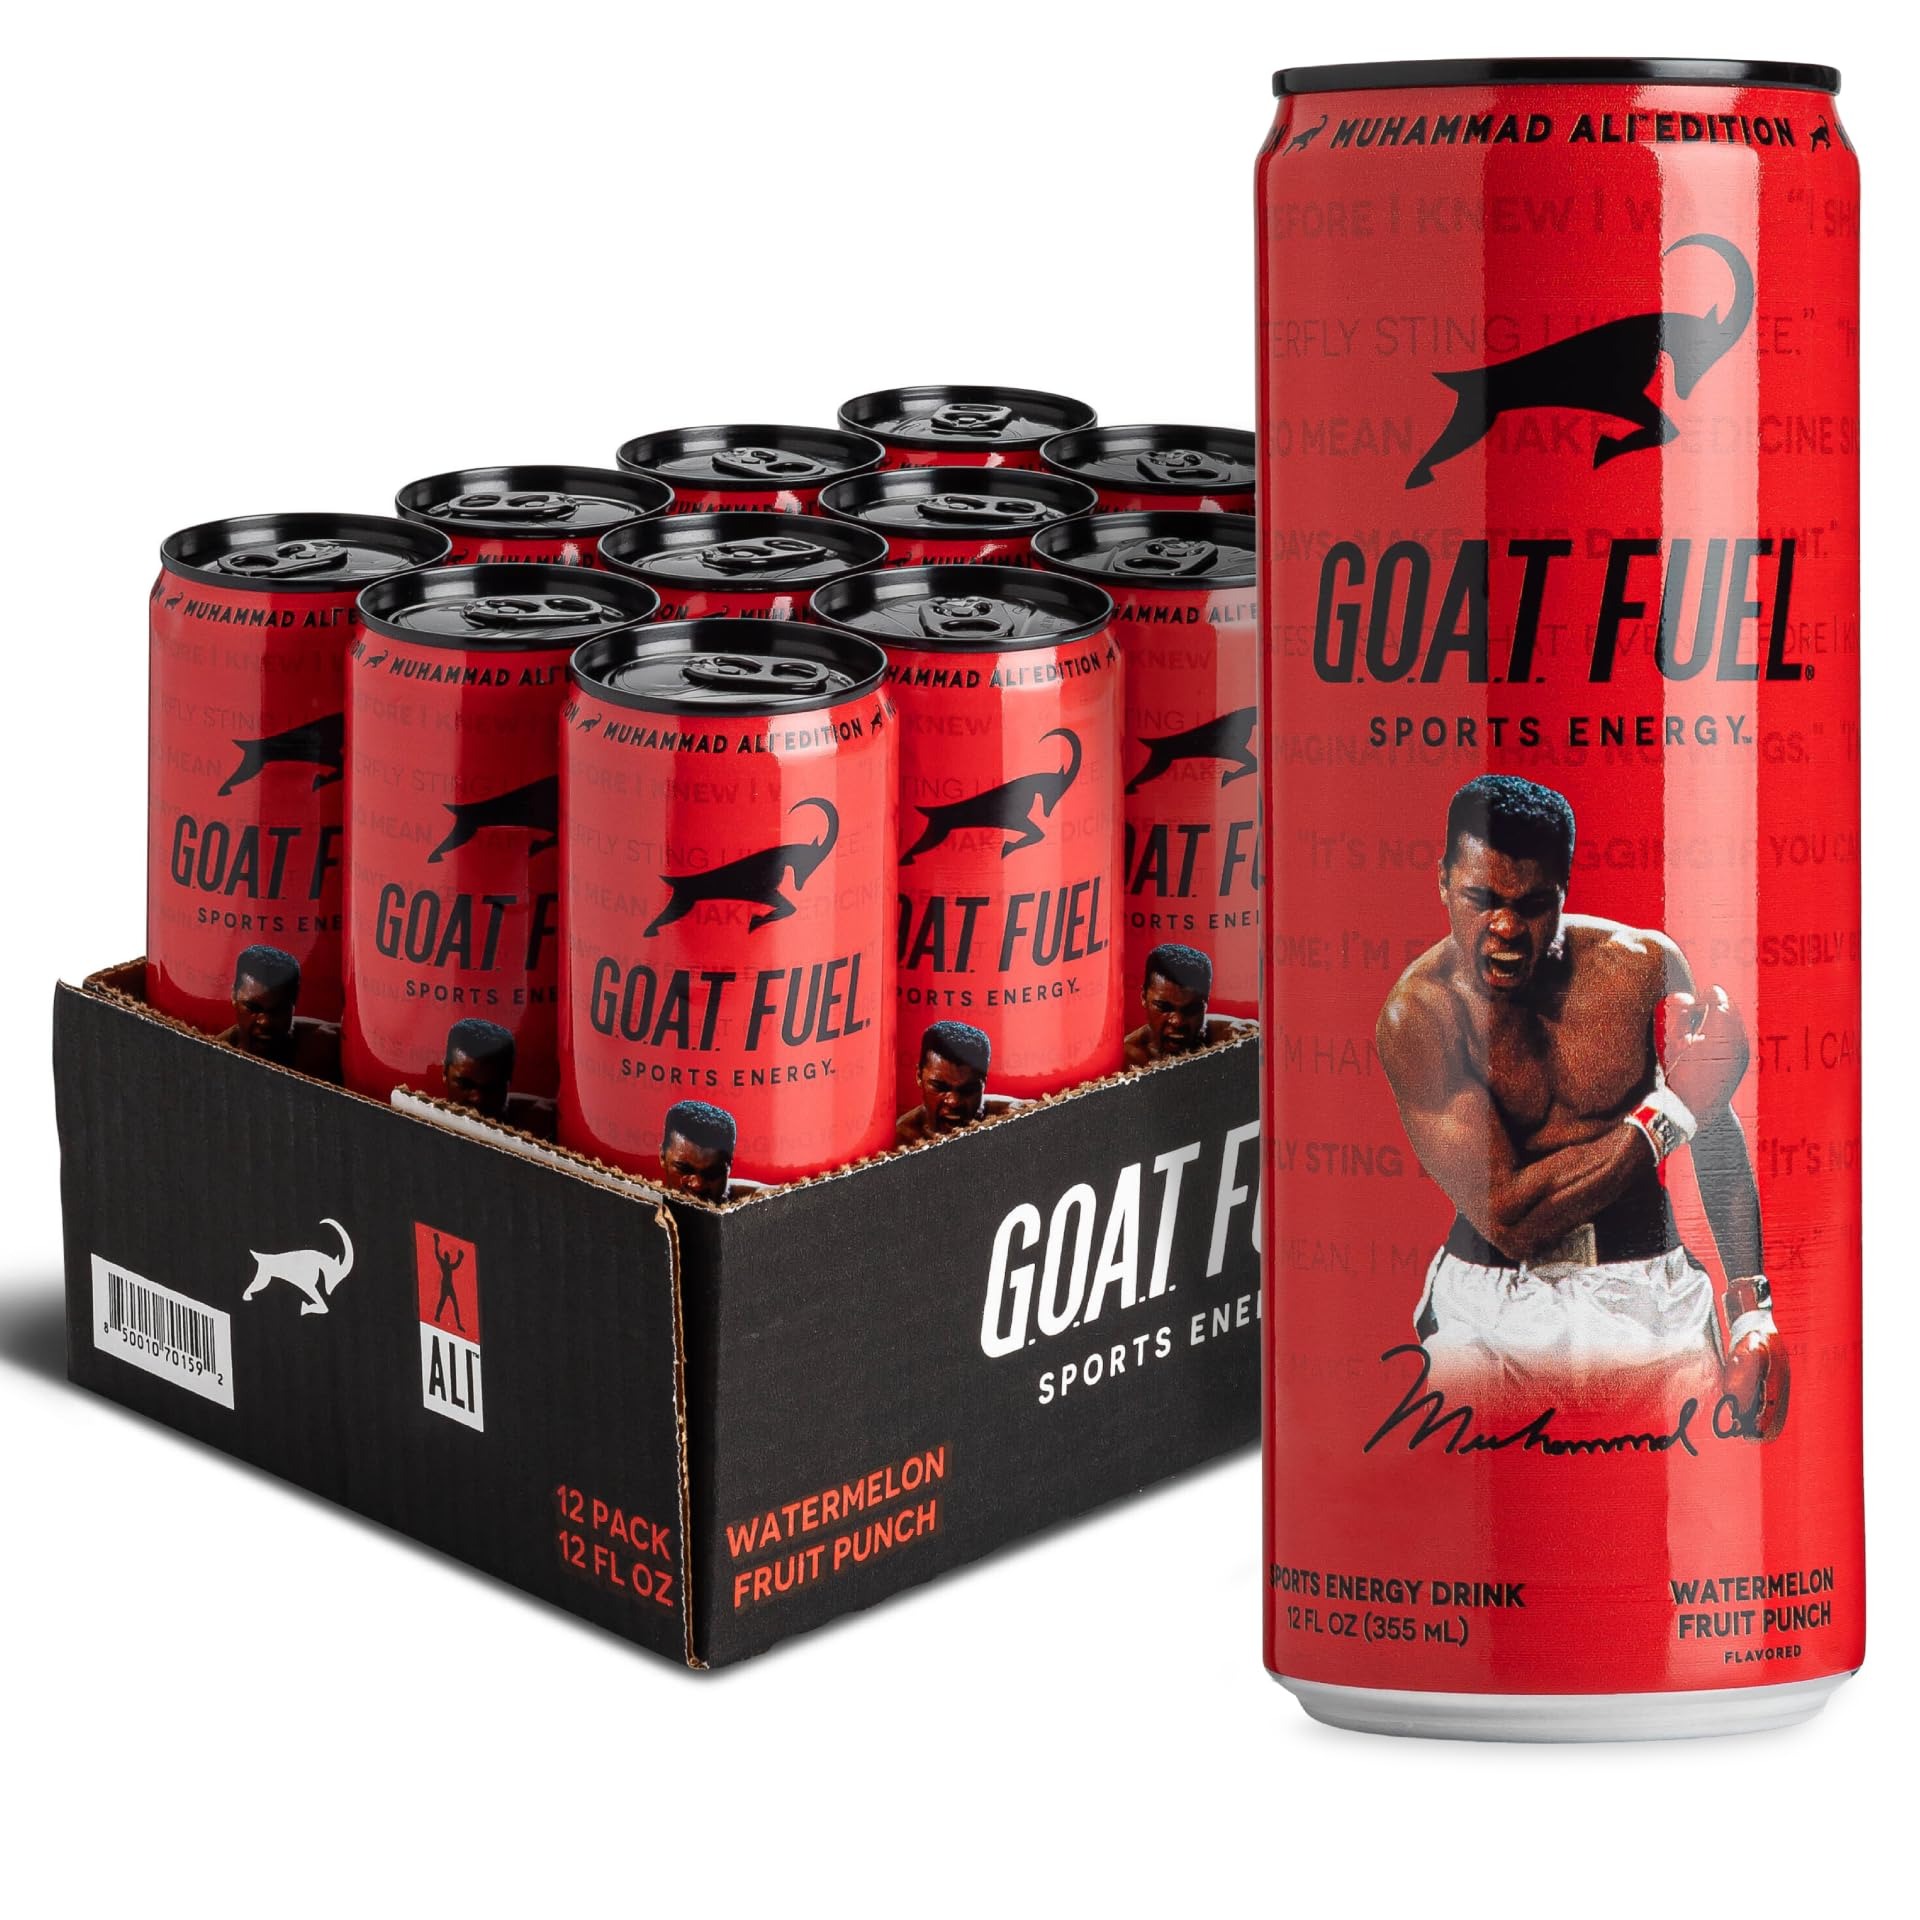
Item Name: G.O.A.T. Fuel Energy Drink, Co-Founded by Jerry Rice, Natural Caffeine, Electrolytes, BCAAs, Cordyceps & Antioxidants, Light Carbonation Pre Workout, 12 Pack, 12 FL Oz, Watermelon Fruit Punch
Bullet Point 1: UNLEASH YOUR GREATNESS: Founded by NFL legend Jerry Rice, G.O.A.T. Fuel is crafted to help you perform at your best. This Mohammad Ali Watermelon Fruit Punch edition delivers a refreshing fusion of juicy peach and tropical pineapple flavors with lasting energy. Smooth and lightly carbonated, it’s the perfect pre-workout companion—fueling those who demand more, whether crushing a workout, staying sharp at work, pushing through long days, or always on the goThis limited-edition gold can is the perfect preworkout companion, fueling those who demand more—whether crushing your workout, staying sharp at work, pushing through long days, or always on the go.
Bullet Point 2: POWERED BY CORDYCEPS MUSHROOMS: Traditionally used for centuries and consumed by mountain goats high in the Himalayas, cordyceps mushrooms are known for their natural properties. This unique ingredient is blended seamlessly into every can to support your active lifestyle, delivering a smooth, steady energy source without an overpowering taste.
Bullet Point 3: NATURAL CAFFEINE & BCAAS: Each can delivers 200 mg of caffeine from green tea and coffee beans for a refreshing lift, plus BCAAs to keep you going strong. Whether crushing a workout or a busy day, this smooth, sustained energy lasts for hours—no crash, no jitters. G.O.A.T. Fuel is Informed Sport Certified, guaranteeing it’s free from banned substances—giving you a cleaner, healthier alternative to coffee and other energy drinks, so you can fuel your greatness with confidence. Tasty, refreshing, and made for anytime you need a sustained surge of amino energy for focus and physical performance.
Bullet Point 4: ELECTROLYTES & ESSENTIAL NUTRIENTS; Stay refreshed with a formula packed with electrolytes, vitamins, and minerals to keep you hydrated. The carefully crafted blend replenishes key nutrients that your body uses daily, helping you stay ready for what’s next. Lightly carbonated for a crisp, refreshing taste with zero sugar.
Bullet Point 5: DISCOVER EVERY FLAVOR: Experience the full lineup of G.O.A.T. Fuel flavors. Try Tropical Berry, Blueberry Lemonade, Peach Pineapple, Watermelon Fruit Punch, Gummy Bear, Black Cherry Ginger Ale, and Pineapple Cream Soda, or explore our Season 1 and Season 2 variety pack to find your new favorite.
Product Description: Fuel Your Greatness with G.O.A.T. Fuel Energy Drink, the Muhammad Ali Edition Watermelon Fruit Punch. This 12-pack of 12 fl oz cans delivers a bold, refreshing fusion of juicy watermelon and vibrant fruit punch with a smooth, lightly carbonated finish. Founded by the legendary Jerry Rice and inspired by the spirit of Muhammad Ali, this edition is designed for those who push boundaries and embrace greatness. Each can is powered by 200 mg of natural caffeine sourced from green tea and coffee beans, providing the fuel you need to stay sharp and energized through every challenge. The formula is enhanced with BCAAs, electrolytes, aminos, vitamins, and minerals, helping to keep you refreshed and ready for whatever’s next. G.O.A.T. Fuel also features cordyceps mushrooms, a time-honored ingredient recognized for its unique properties. Sourced from nature, cordyceps seamlessly integrates into this energizing blend, making it a key part of your daily routine. This drink is also infused with antioxidants, supporting your body’s natural processes while maintaining consistent energy levels. Crafted to complement your active lifestyle, G.O.A.T. Fuel is a zero sugar beverage with no artificial preservatives, delivering clean, preworkout energy without the typical crash. Whether you're powering through an intense workout, locking in your focus at work, or simply looking for a refreshing pick-me-up, this formula is built to perform. Inspired by two of the greatest of all time, this limited-edition can embodies a legacy of perseverance, power, and passion—because success starts with the right fuel.
Value: 144.0
Unit: Fl Oz

Price: 35.49